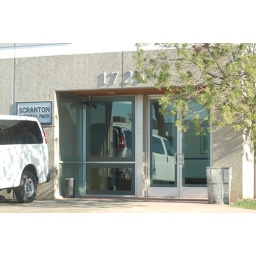
the office is filmed in van nuys. we live in van nuys. field trip!